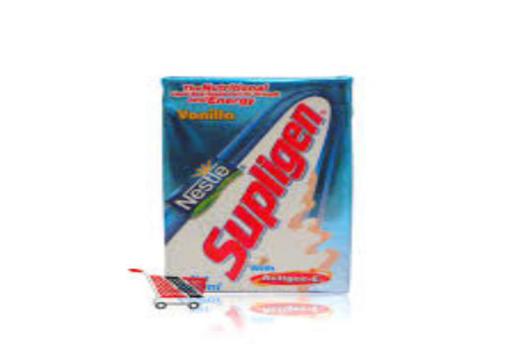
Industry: Food